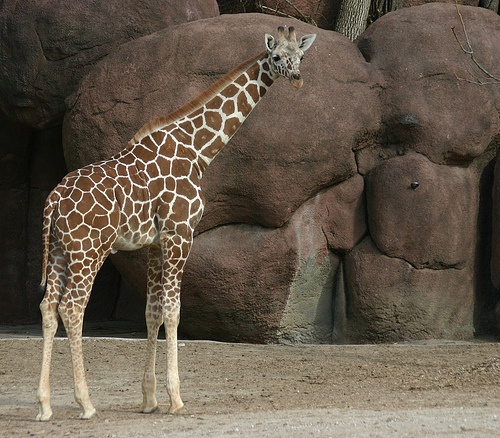
A giraffe standing in its den at the zoo
A giraffe standing in front of a stone cave.
A giraffe standing next to a large boulder wall.
A giraffe stands near a rock wall in the wild.
A brown spotted giraffe standing in front of a rock waterfall.